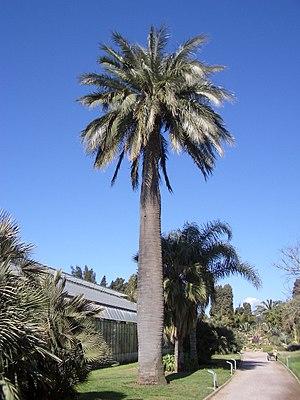
Le cocotier du Chili ou palmier du Chili, Jubaea chilensis, est une espèce de plantes monocotylédones de la famille des palmiers. C'est la seule espèce actuellement acceptée au sein du genre Jubaea. Jubaea chilensis est un palmier à feuilles pennées proche d’une lignée de genres distribués exclusivement dans l’hémisphère sud. L’origine de ce groupe se situe en Afrique pour se poursuivre à l’est vers Madagascar, la Mélanésie, le Chili, la Bolivie, et enfin pour s'achever au Sud du Brésil. Son nom lui est donné en l’honneur du roi savant Juba II, qui règne sur la Maurétanie et qui s’intéresse à la botanique. L’épithète spécifique, chilensis, se réfère au nom du pays d'origine de l’espèce, le Chili.
Cocotier est le nom donné en français à certaines plantes de la famille des Arecaceae :